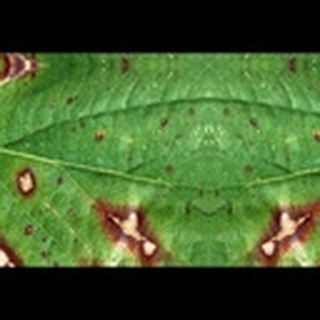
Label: cotton_target_spot